Captains and the Kings

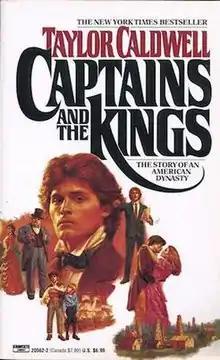
Front Cover (1972)

Captains and the Kings is a 1972 historical novel by Taylor Caldwell chronicling the rise to wealth and power of an Irish immigrant, Joseph Francis Xavier Armagh, who emigrates as a penniless teenager to the United States, along with his younger brother and baby sister, only for their parents to die shortly afterwards. Joseph Armagh befriends a Lebanese immigrant, and both are taken under the tutelage of an American plutocrat. The novel is an inter-generational saga that focuses on the themes of the American dream, discrimination, bigotry, and history that is being made by a cabal of the rich and powerful. The saga nears its end when Armagh succeeds in making his eldest son, Rory (modeled after John Fitzgerald Kennedy), a senator. When Rory is going to become the first Catholic President of the United States, he is assassinated by the cabal of the rich and powerful.